Karl-Theodor zu Guttenberg

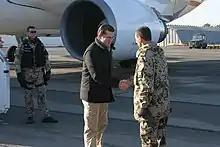
Guttenberg in Kunduz Province in December 2009

Guttenberg attempted to elevate public perception of Germany's Afghan mission by personally participating – sometimes along with the Chancellor – at funeral services held for fallen Bundeswehr soldiers. In November 2010, Guttenberg established the Combat Action Medal of the Bundeswehr, which is awarded for bravery in combat and to soldiers who were the targets of terrorist or military attacks.